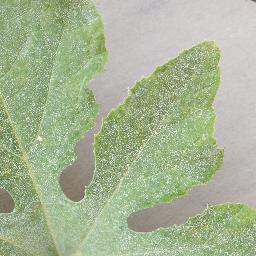
Label: Squash___Powdery_mildew